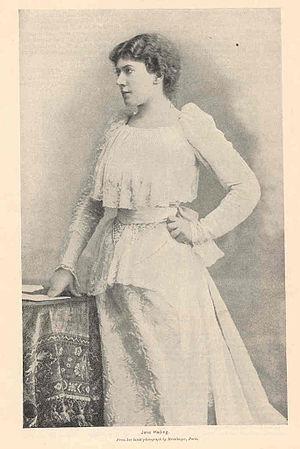
Jane Hading, de son vrai nom Jeanne-Alfredine Tréfouret, est une actrice et chanteuse française née à Marseille le 25 novembre 1859 et morte à Neuilly-sur-Seine le 18 février 1941.